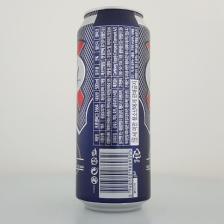
Label: cans